Question: Please indicate a possible affordance area of the frisbee that can be used for throwing
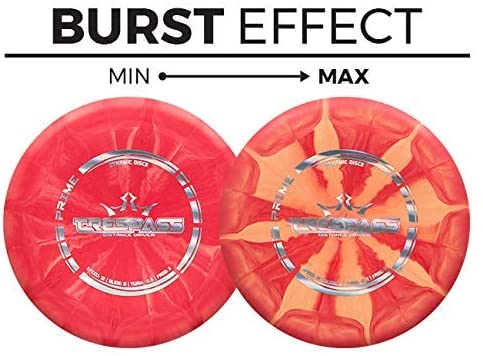
Answer: [5, 91.5, 236, 336.5]